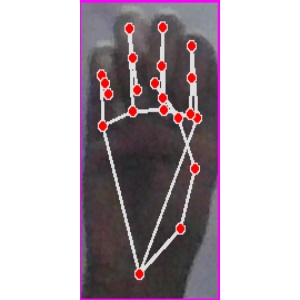
अक्षर: म